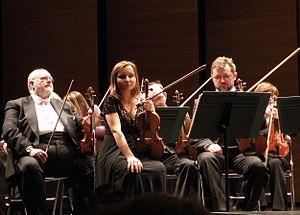
L'orchestre Sinfonia Varsovia, le 28 janvier 2009 lors de La Folle Journée de Nantes.
Le Sinfonia Varsovia est un orchestre symphonique polonais basé à Varsovie.